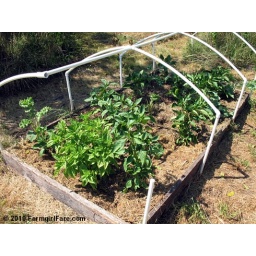
Basil plant in sweet pepper bed 8-4-10